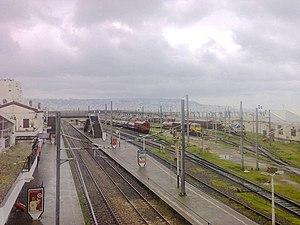
La gare ferroviaire d'Hussein Dey au premier plan, et les hauteurs de la ville d'Alger au fond de l'image, un jour de pluie en Algérie.
La Société nationale des transports ferroviaires est la société nationale des transports ferroviaires algériens, elle est créée en 1976, elle est notamment présente dans les domaines du transport de voyageurs, du transport de marchandises et réalise la gestion, l'exploitation et la maintenance du réseau ferré national dont elle est propriétaire.
Hussein Dey est une commune de la wilaya d'Alger en Algérie, située dans la proche banlieue est d'Alger.